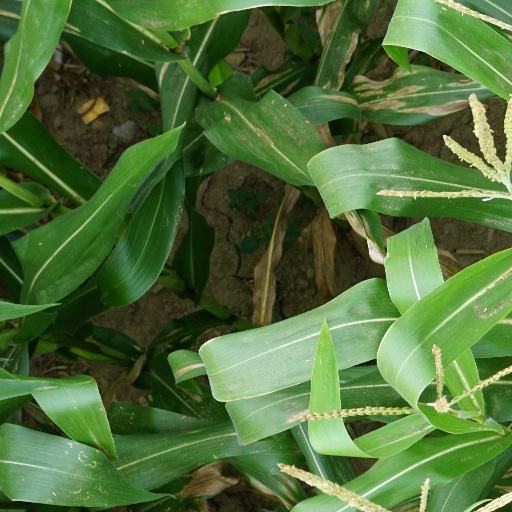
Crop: maize; corn